Kristof Hahn

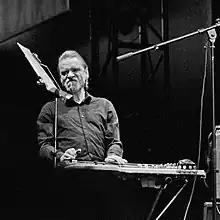
Kristof Hahn in 2017

Kristof Hahn (also known as Christoph Hahn; born 6 February 1959) is a German guitarist, composer and translator.